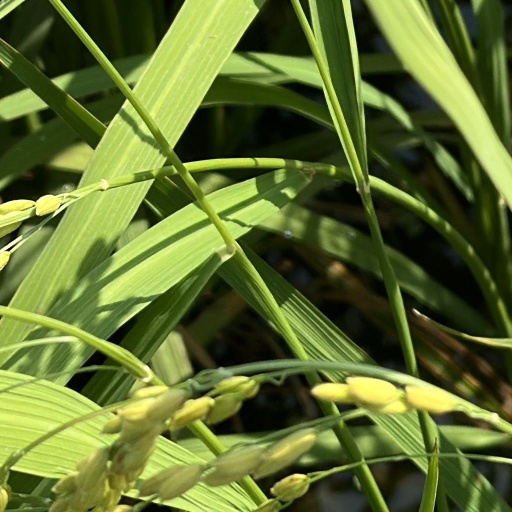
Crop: rice